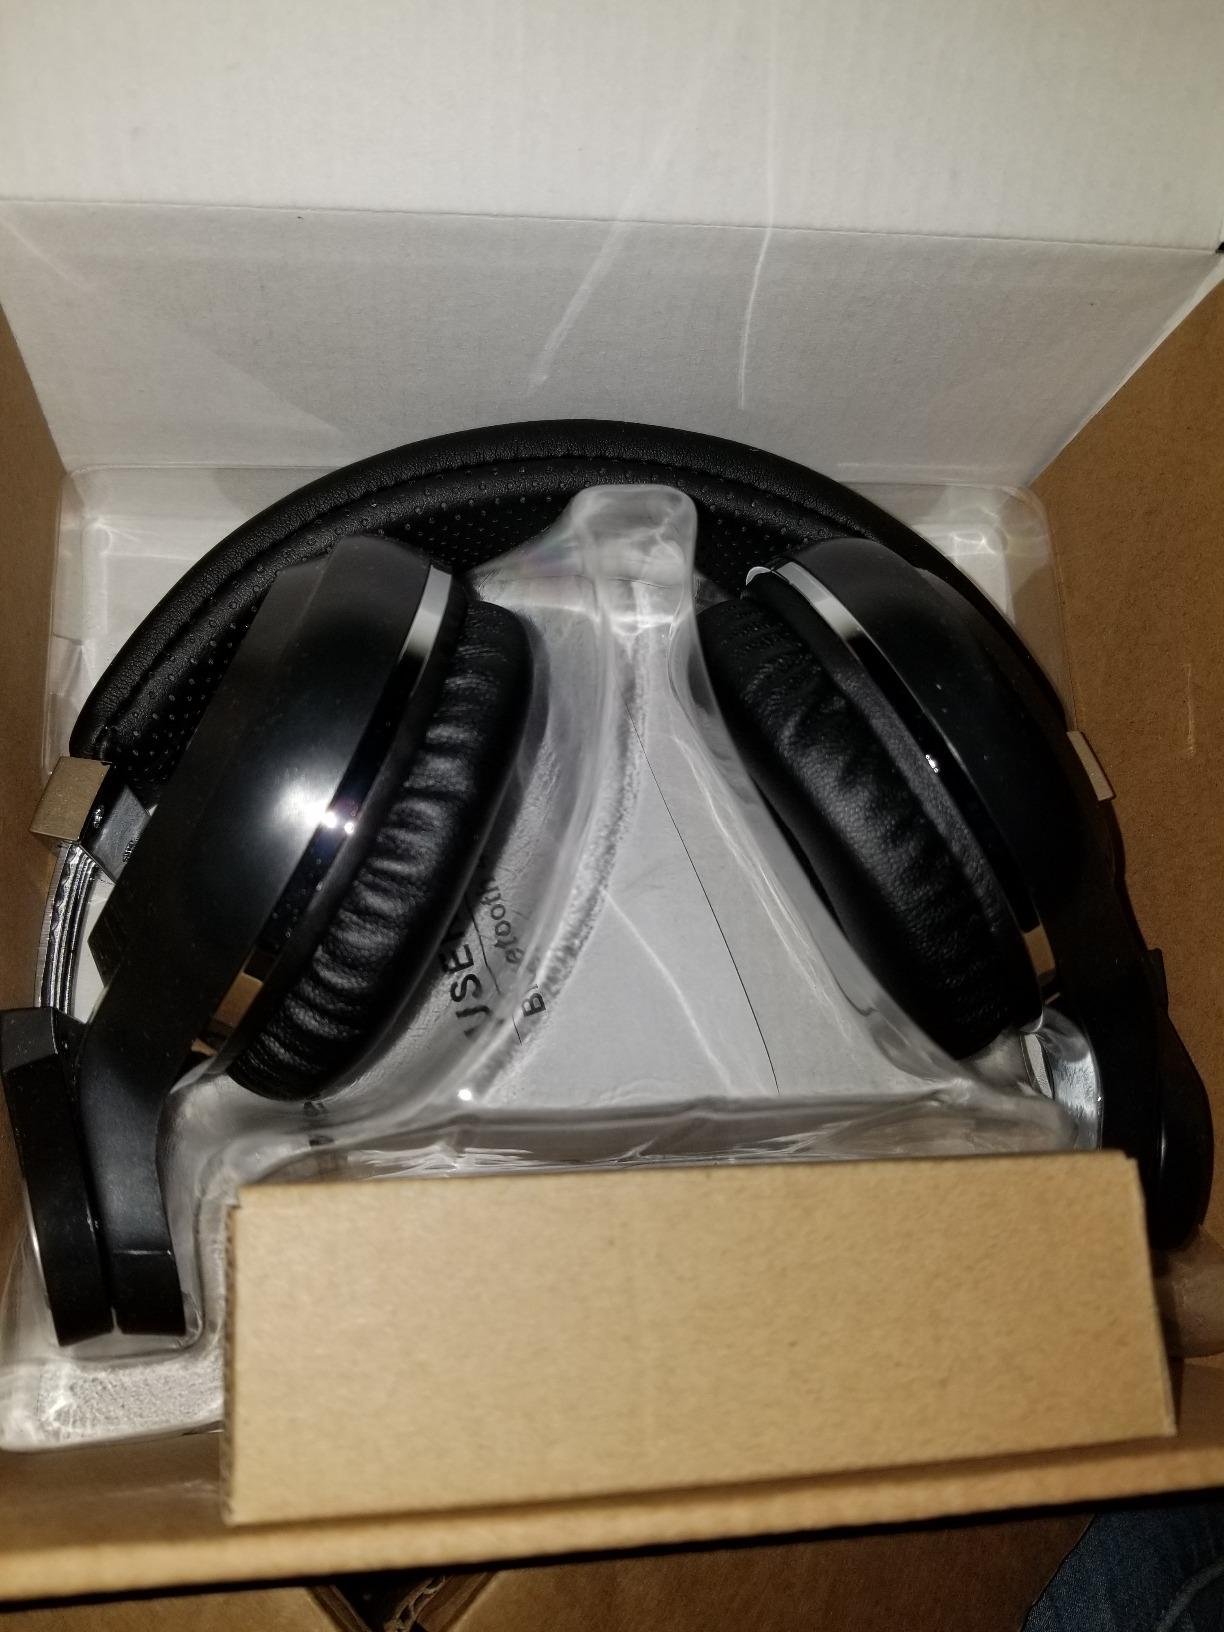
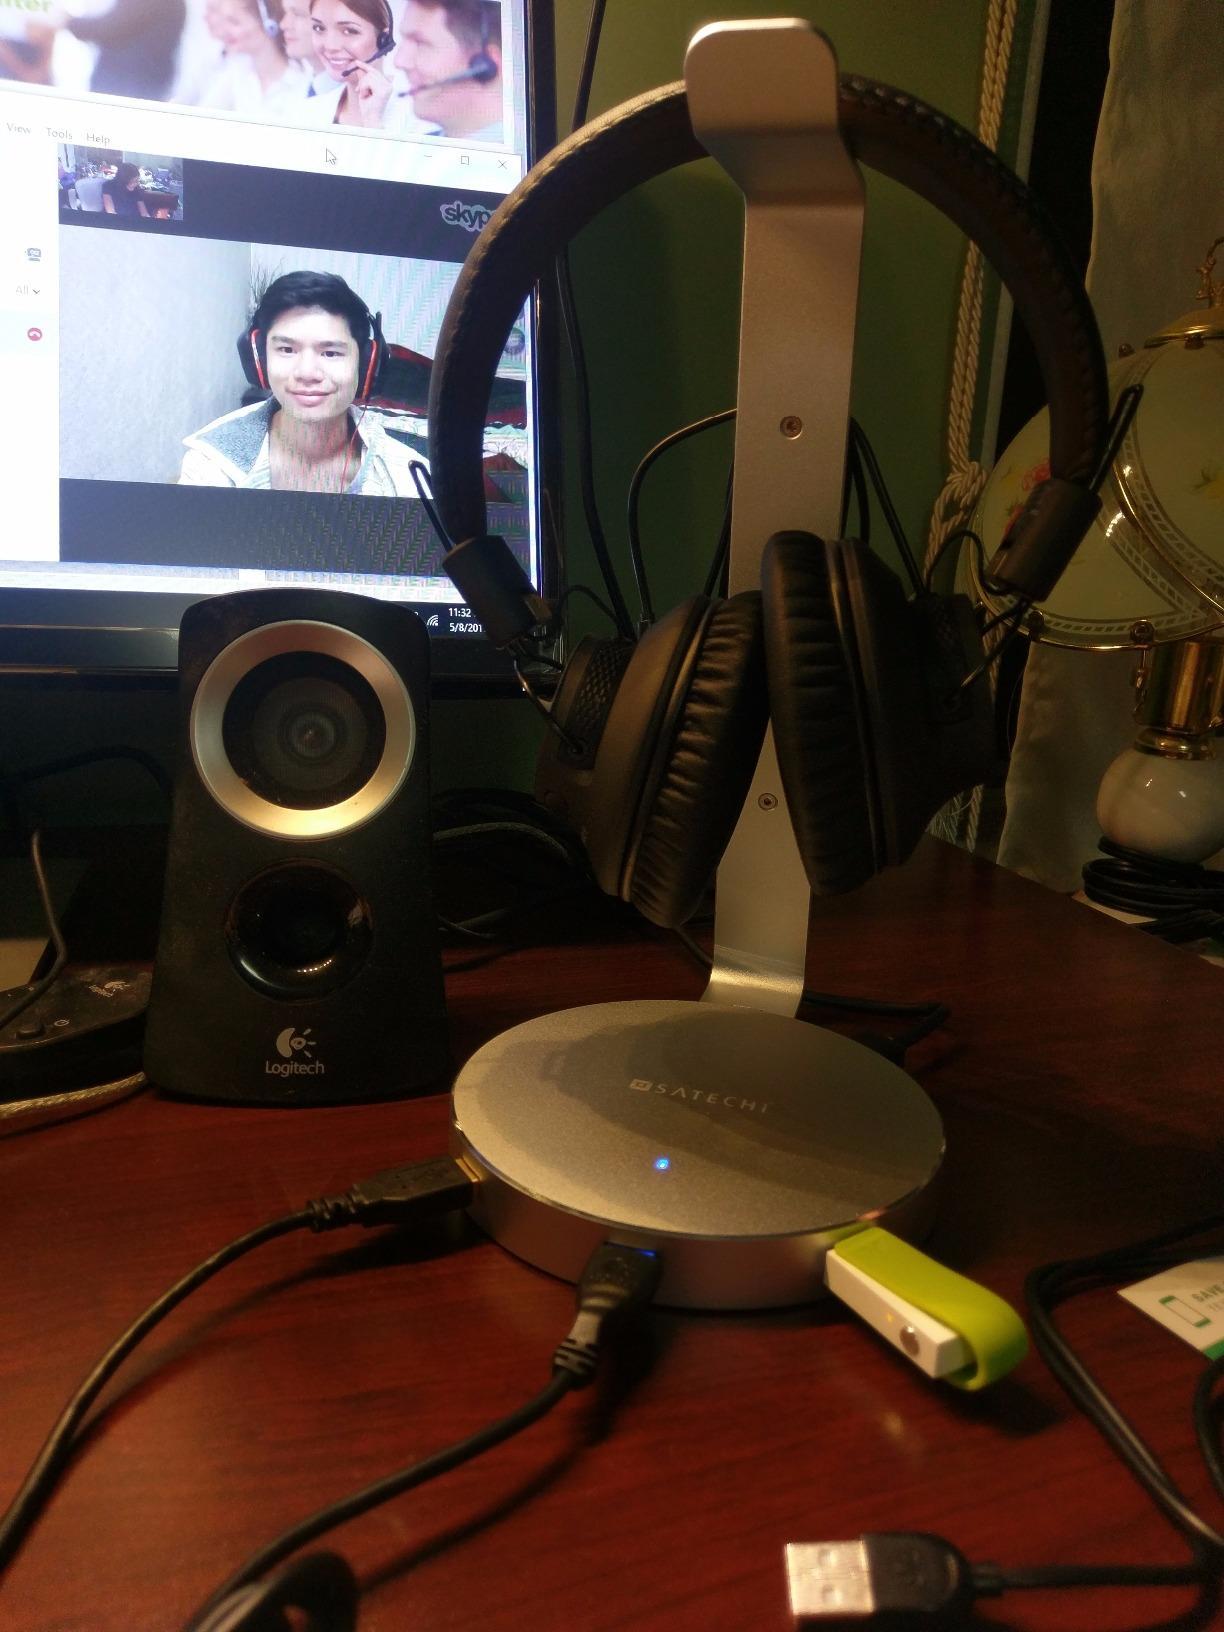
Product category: headphones
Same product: no